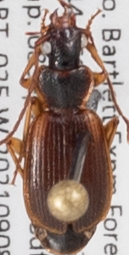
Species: Cymindis cribricollis
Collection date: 2021-09-08
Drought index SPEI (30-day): -0.438
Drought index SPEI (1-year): -0.922
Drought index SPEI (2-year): -0.676